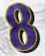
Number: 8